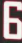
Number: 6